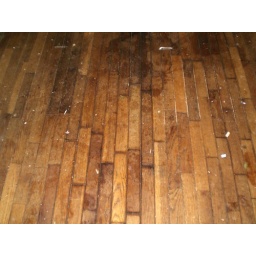
wet wood floor in kitchen